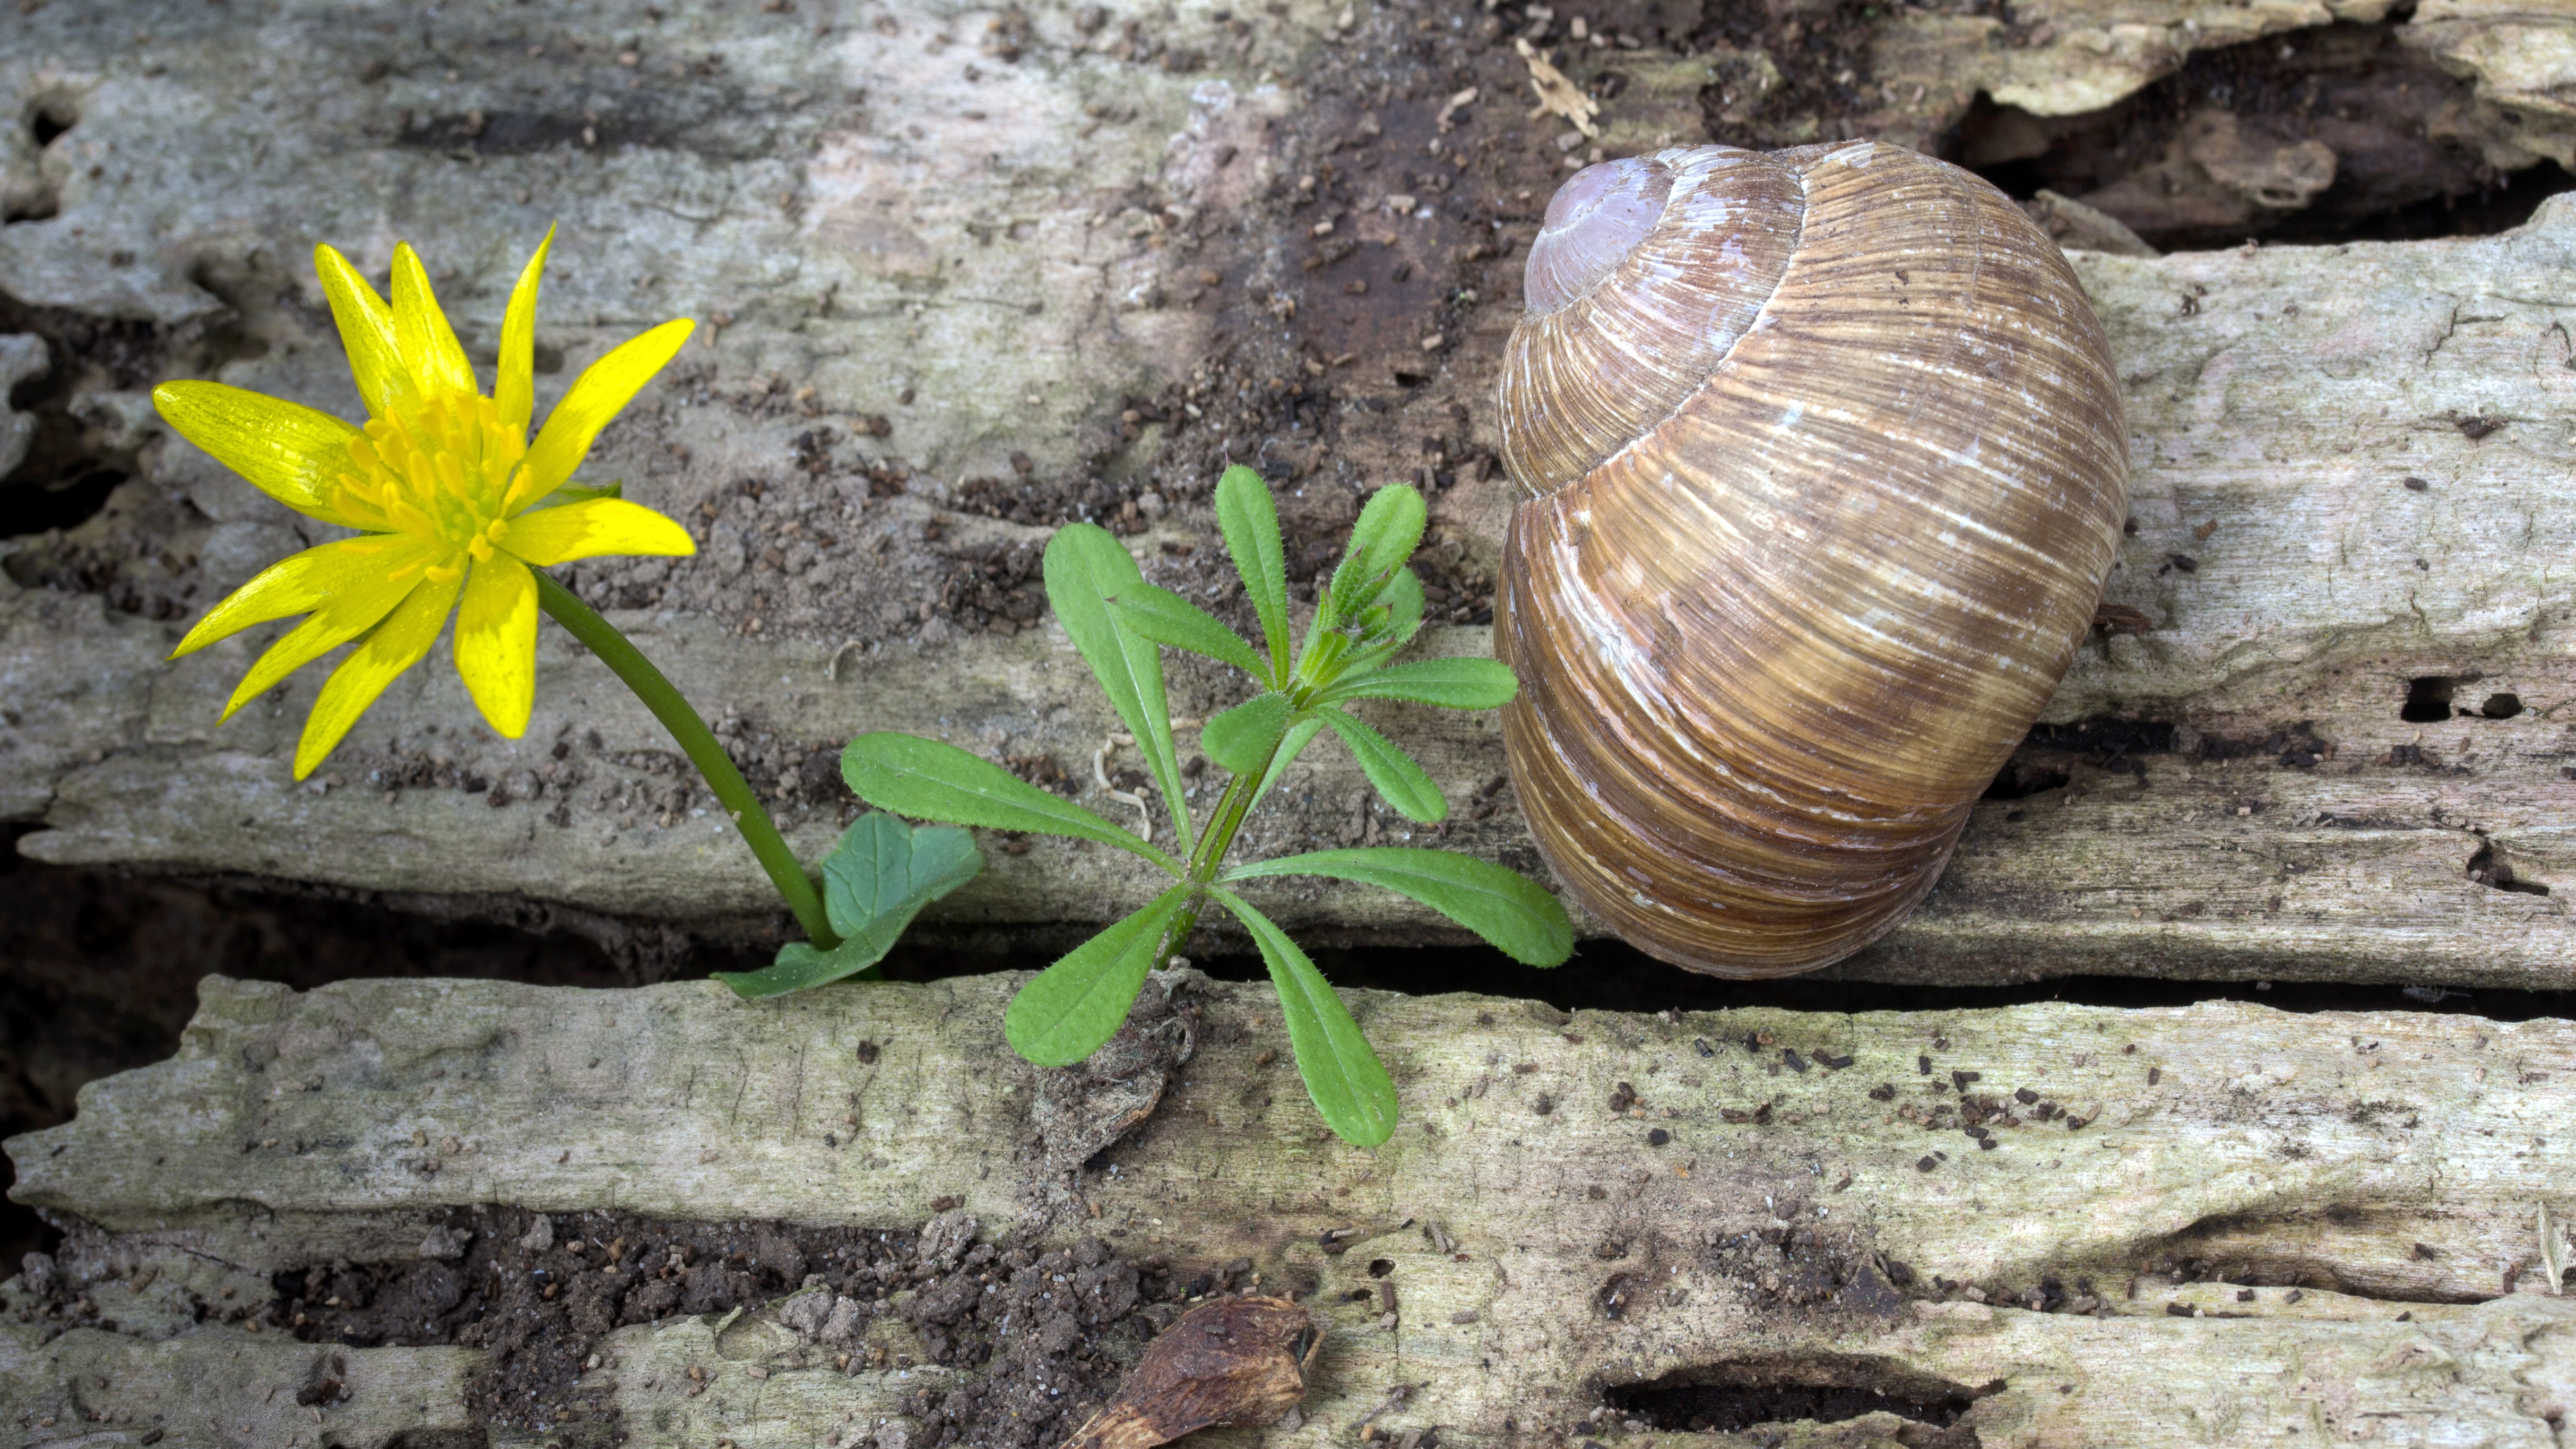
nature, wood, flower, fauna, invertebrate, weathered, snail, brown snail, celandine